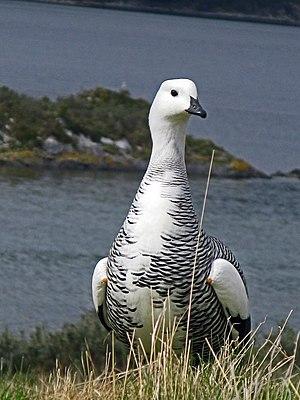
Oie (chloephaga picta) - mâle - Parc national de la Terre de Feu - Argentine
Le parc national Tierra del Fuego est un parc national d'Argentine créé en 1960, dans le but de sauvegarder et de préserver un milieu naturel, sa faune et sa flore d'un territoire montagneux de type sub-antarctique. Le parc d’une superficie de 63 000 hectares, est situé au sud-ouest de la province argentine de Terre de Feu, Antarctique et Îles de l'Atlantique Sud, en Patagonie, à 10 kilomètres environ à l'ouest du centre-ville d'Ushuaïa. C'est le parc national le plus austral d'Argentine. Le relief est principalement montagneux et présente une partie côtière donnant sur le canal Beagle. Son point le plus haut culmine à 1 470 mètres. Ouvert au public sur seulement 2 000 hectares, le parc a accueilli près de 260 000 visiteurs en 2009.